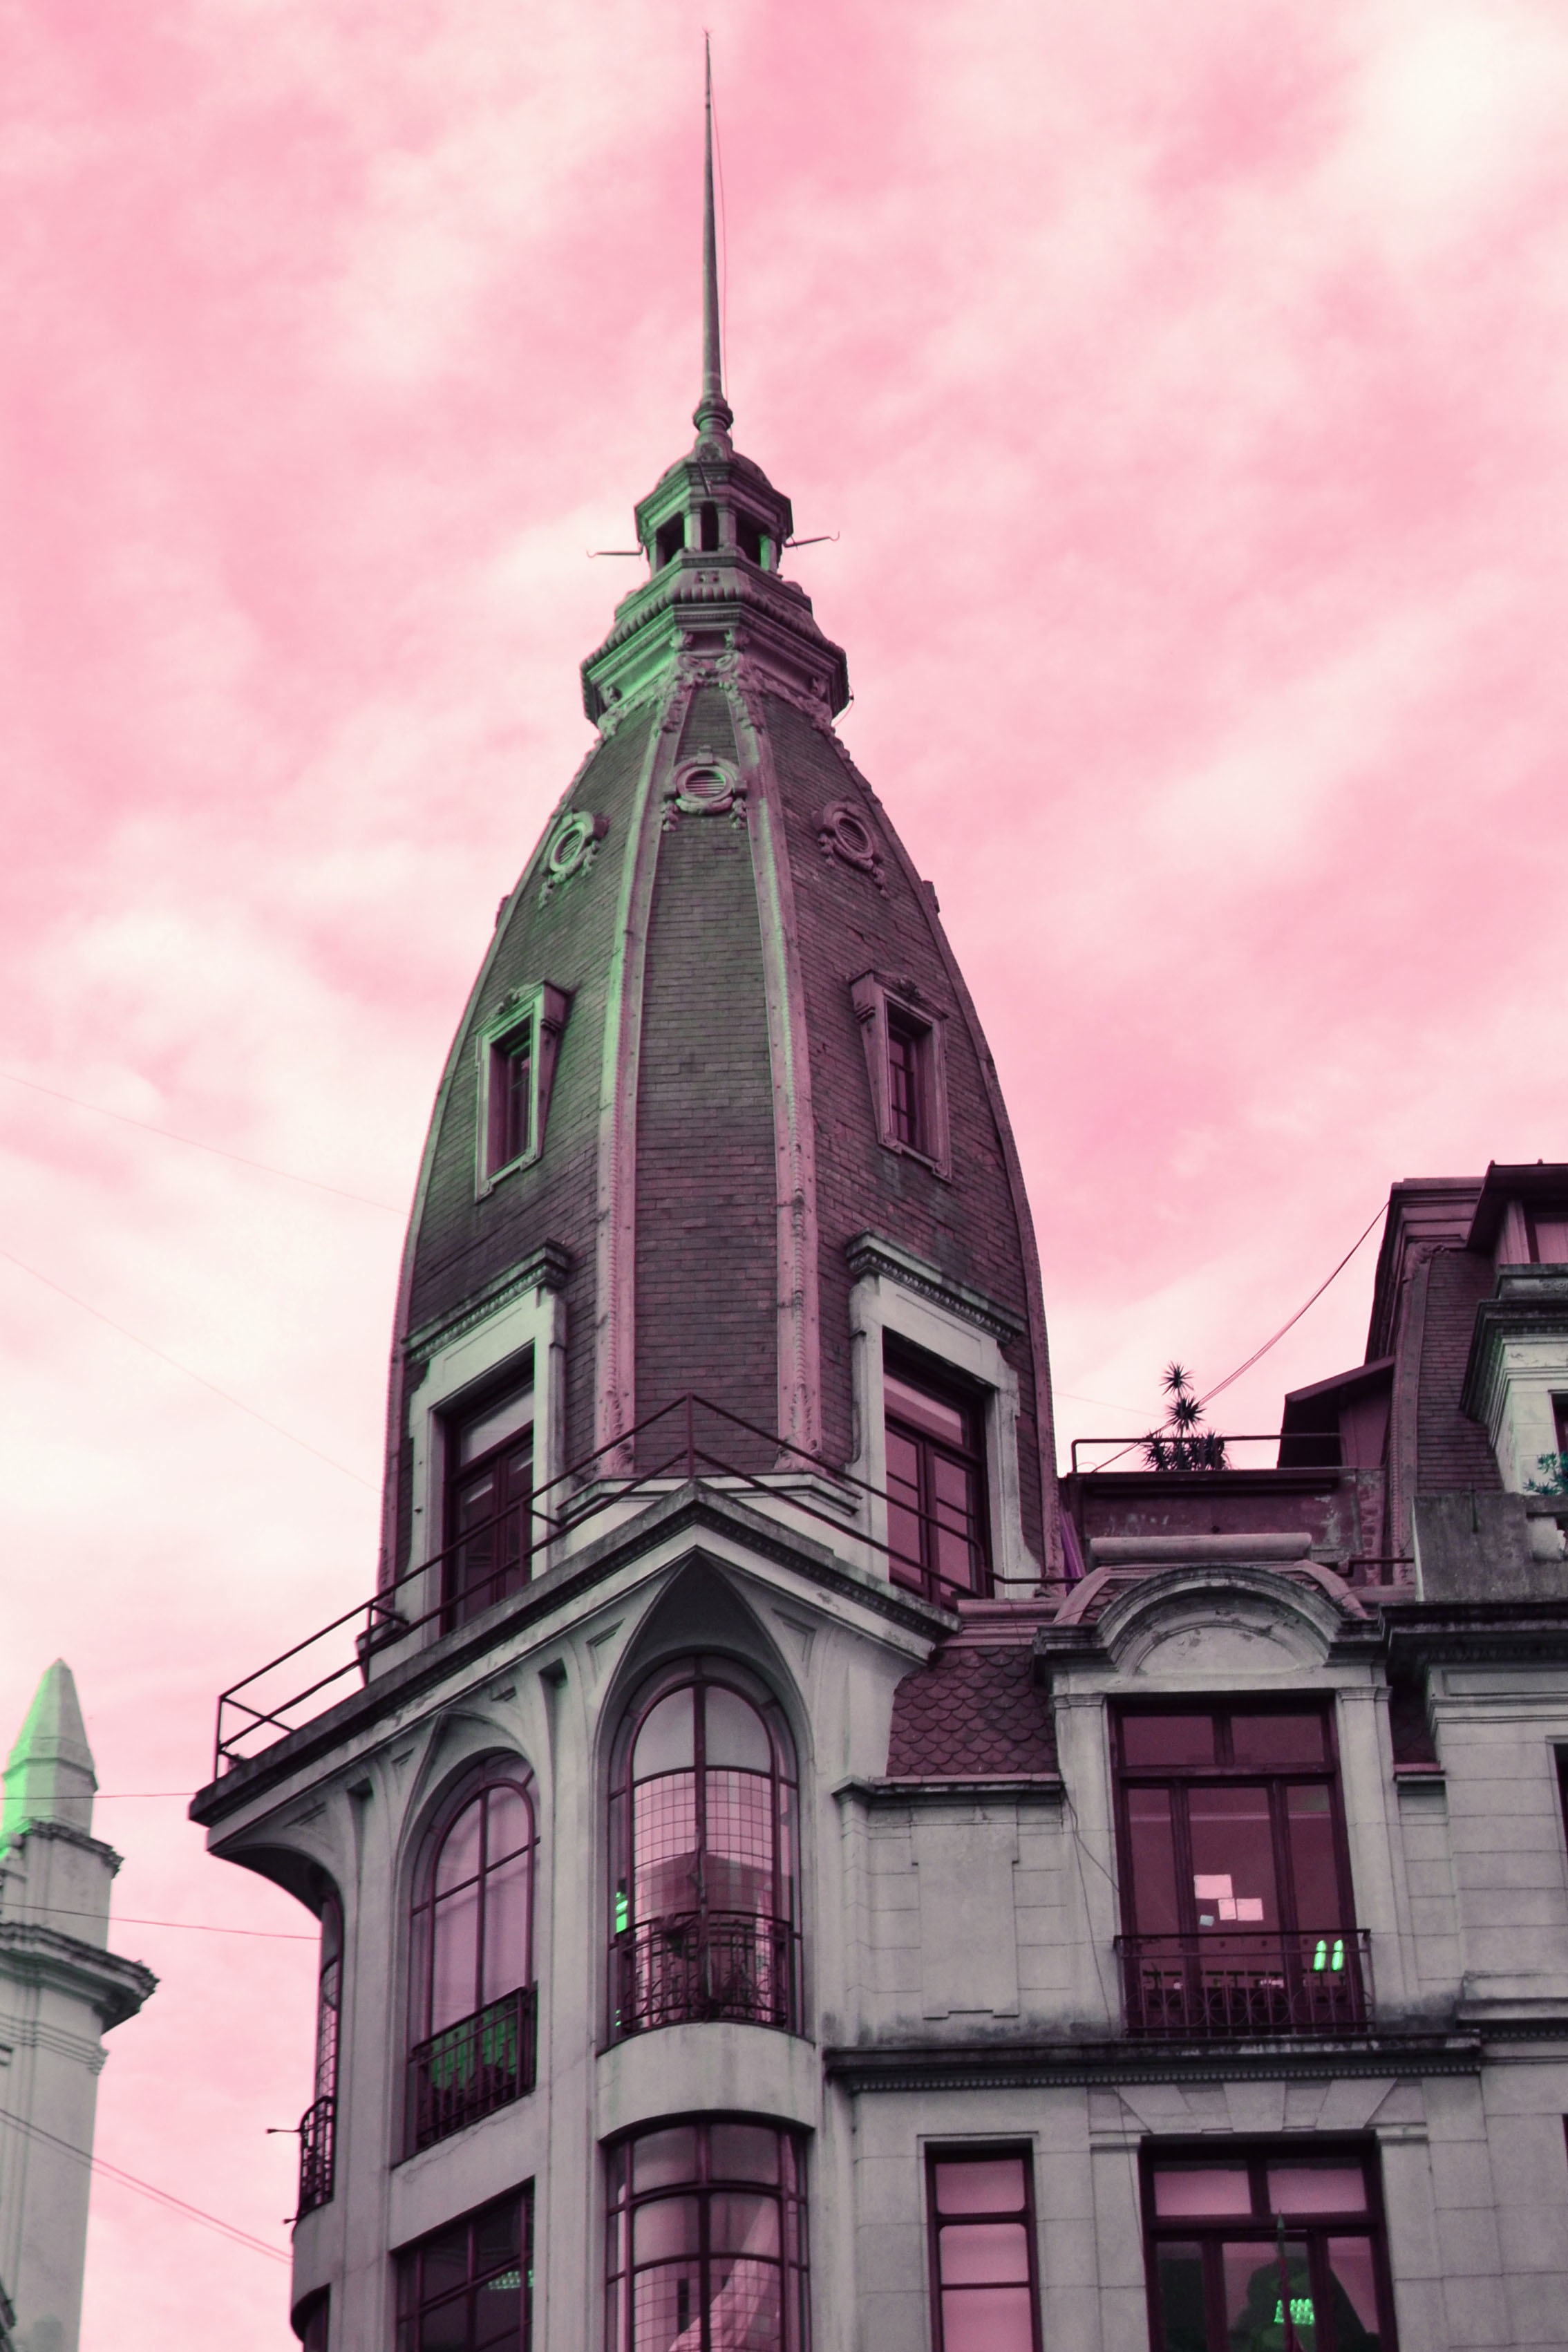
building, city, cityscape, tower, landmark, facade, church, place of worship, spire, steeple